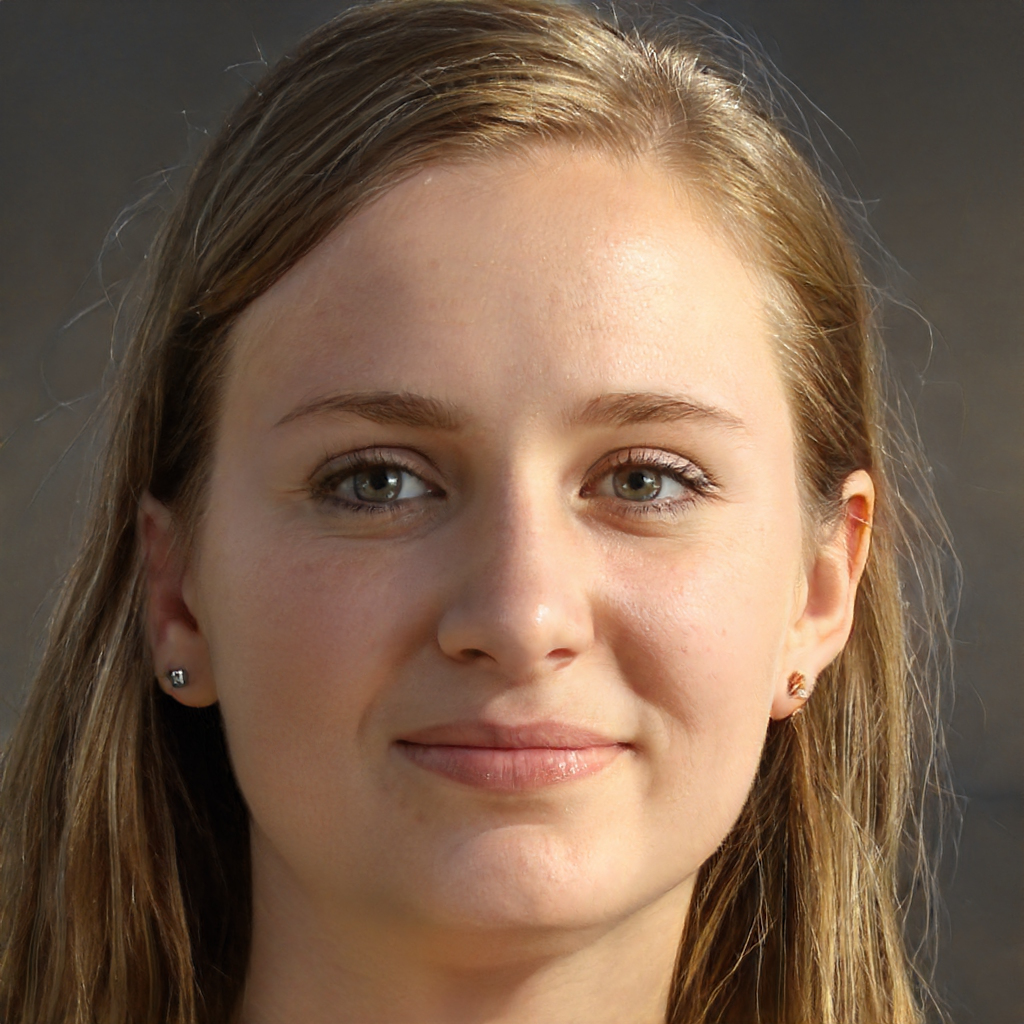
Portrait style: Real Portrait